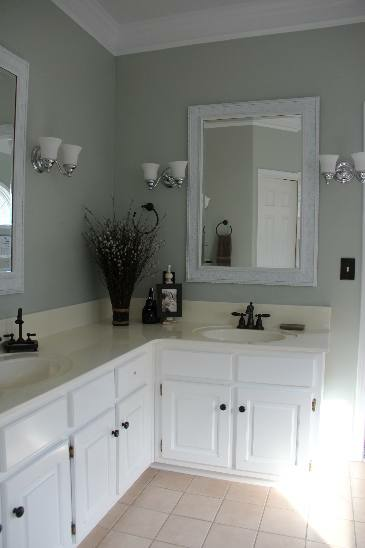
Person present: No